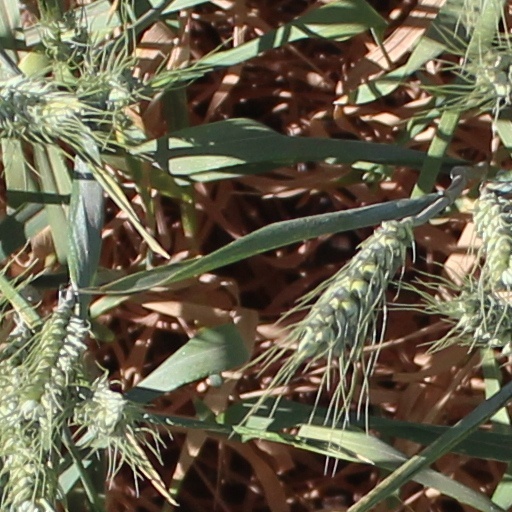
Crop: wheat